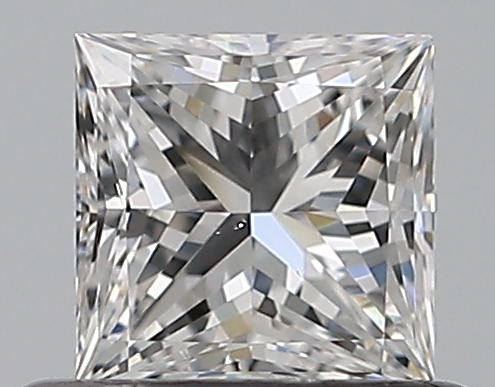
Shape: princess
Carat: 0.5
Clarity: VS1
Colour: E
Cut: EX
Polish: EX
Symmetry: VG
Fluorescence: N
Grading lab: GIA
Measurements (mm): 4.34 x 4.31 x 3.12